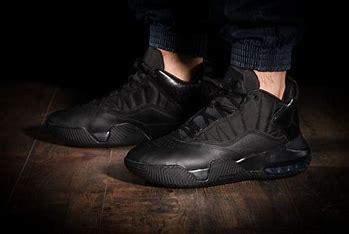
Brand: Jordan
Model: Stay Loyal 3